Marshall Islands

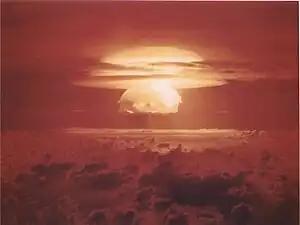
Mushroom cloud from the largest atmospheric nuclear test the United States ever conducted, Castle Bravo

On March 27, 1933, Japan declared its intentions to withdraw from the League of Nations, officially withdrawing in 1935 but continuing to control the territory of the South Seas Mandate. Japanese military planners initially discounted the Marshalls as too distant and indefensible for extensive fortification, but as Japan developed long-range bombers, the islands became useful as a forward base to attack Australia, British colonies, and the United States. In 1939 and 1940, the navy built military airfields on Kwajalein, Maloelap, and Wotje Atolls as well as seaplane facilities at Jaluit.